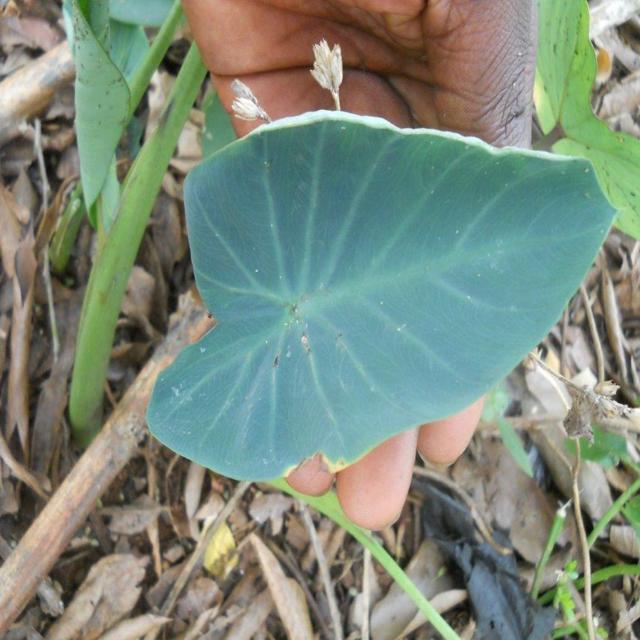
Label: Healthy